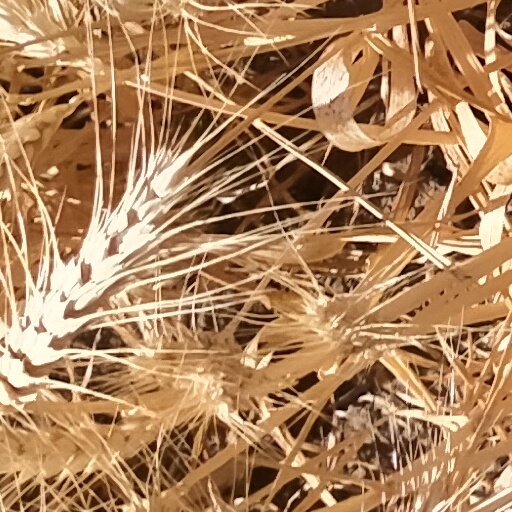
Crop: wheat